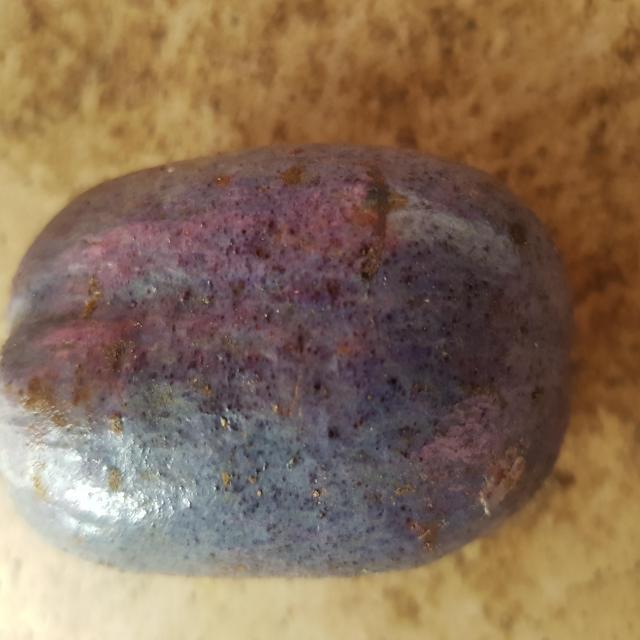
Plum grade: unaffected